Anglo-Egyptian Sudan

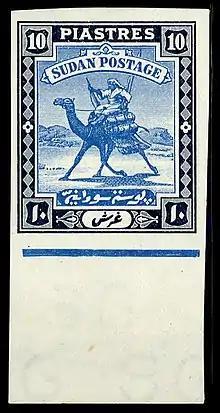
Desert Postman stamp of Anglo-Egyptian Sudan. 10p (1927)

In 1820, the army of Egyptian wāli Muhammad Ali Pasha, commanded by his son Ismail Pasha, gained control of Sudan. The region had longstanding linguistic, cultural, religious, and economic ties to Egypt, and had been partially under the same government at intermittent periods since the times of the pharaohs. Muhammad Ali was aggressively pursuing a policy of expanding his power with a view to possibly supplanting the Ottoman Empire (to which he technically owed fealty), and saw Sudan as a valuable addition to his Egyptian dominion. During his reign and that of his successors, Egypt and Sudan came to be administered as one political entity, with all ruling members of the Muhammad Ali dynasty seeking to preserve and extend the "unity of the Nile Valley". This policy was expanded and intensified most notably by Muhammad Ali's grandson, Ismail Pasha, under whose reign most of the remainder of modern-day Sudan, and South Sudan was conquered.